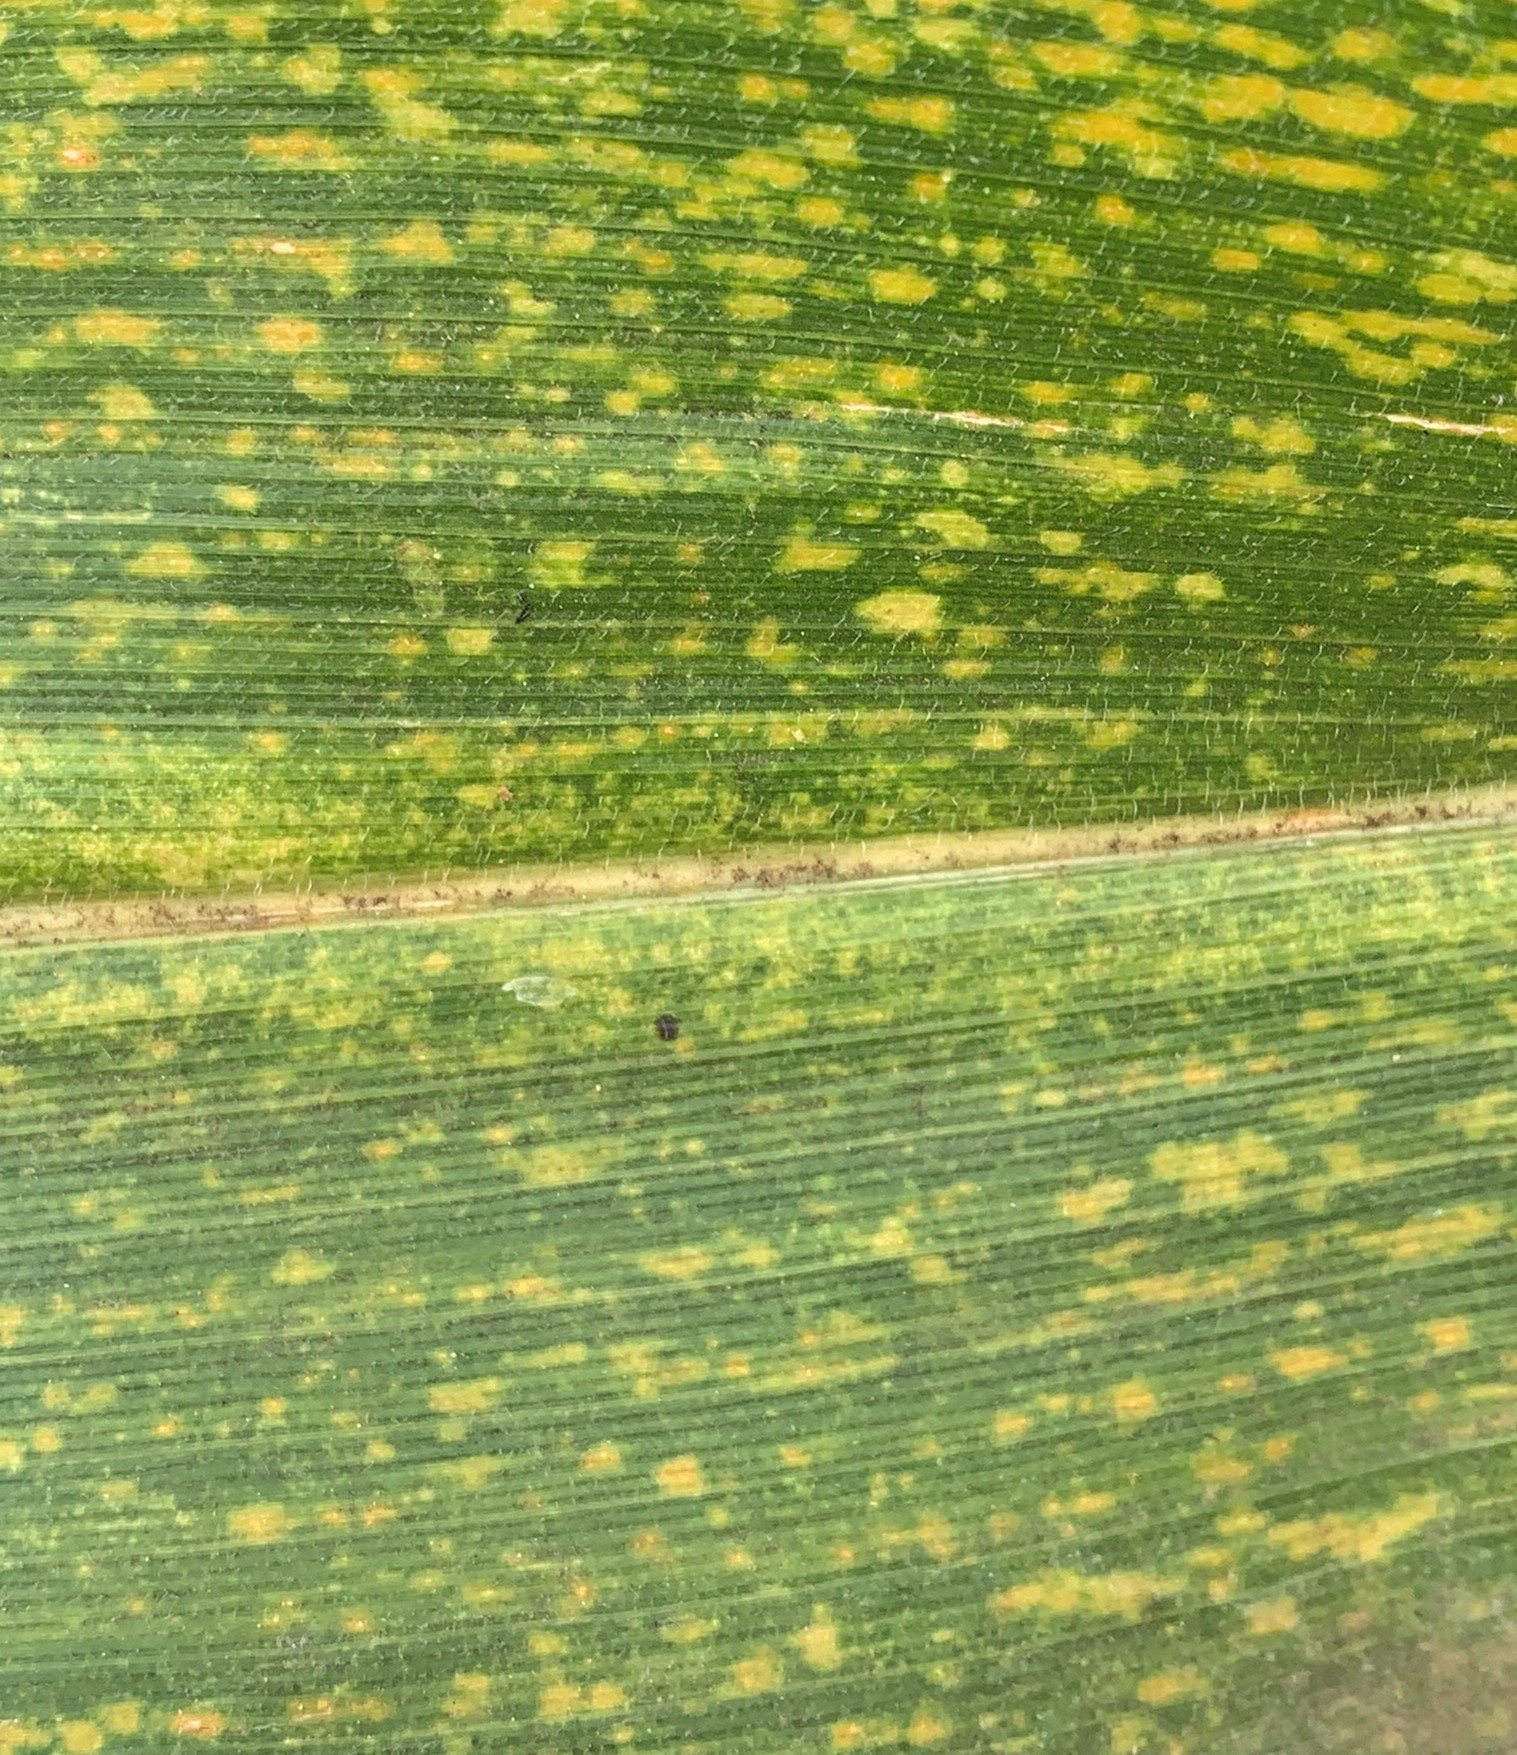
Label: MLN